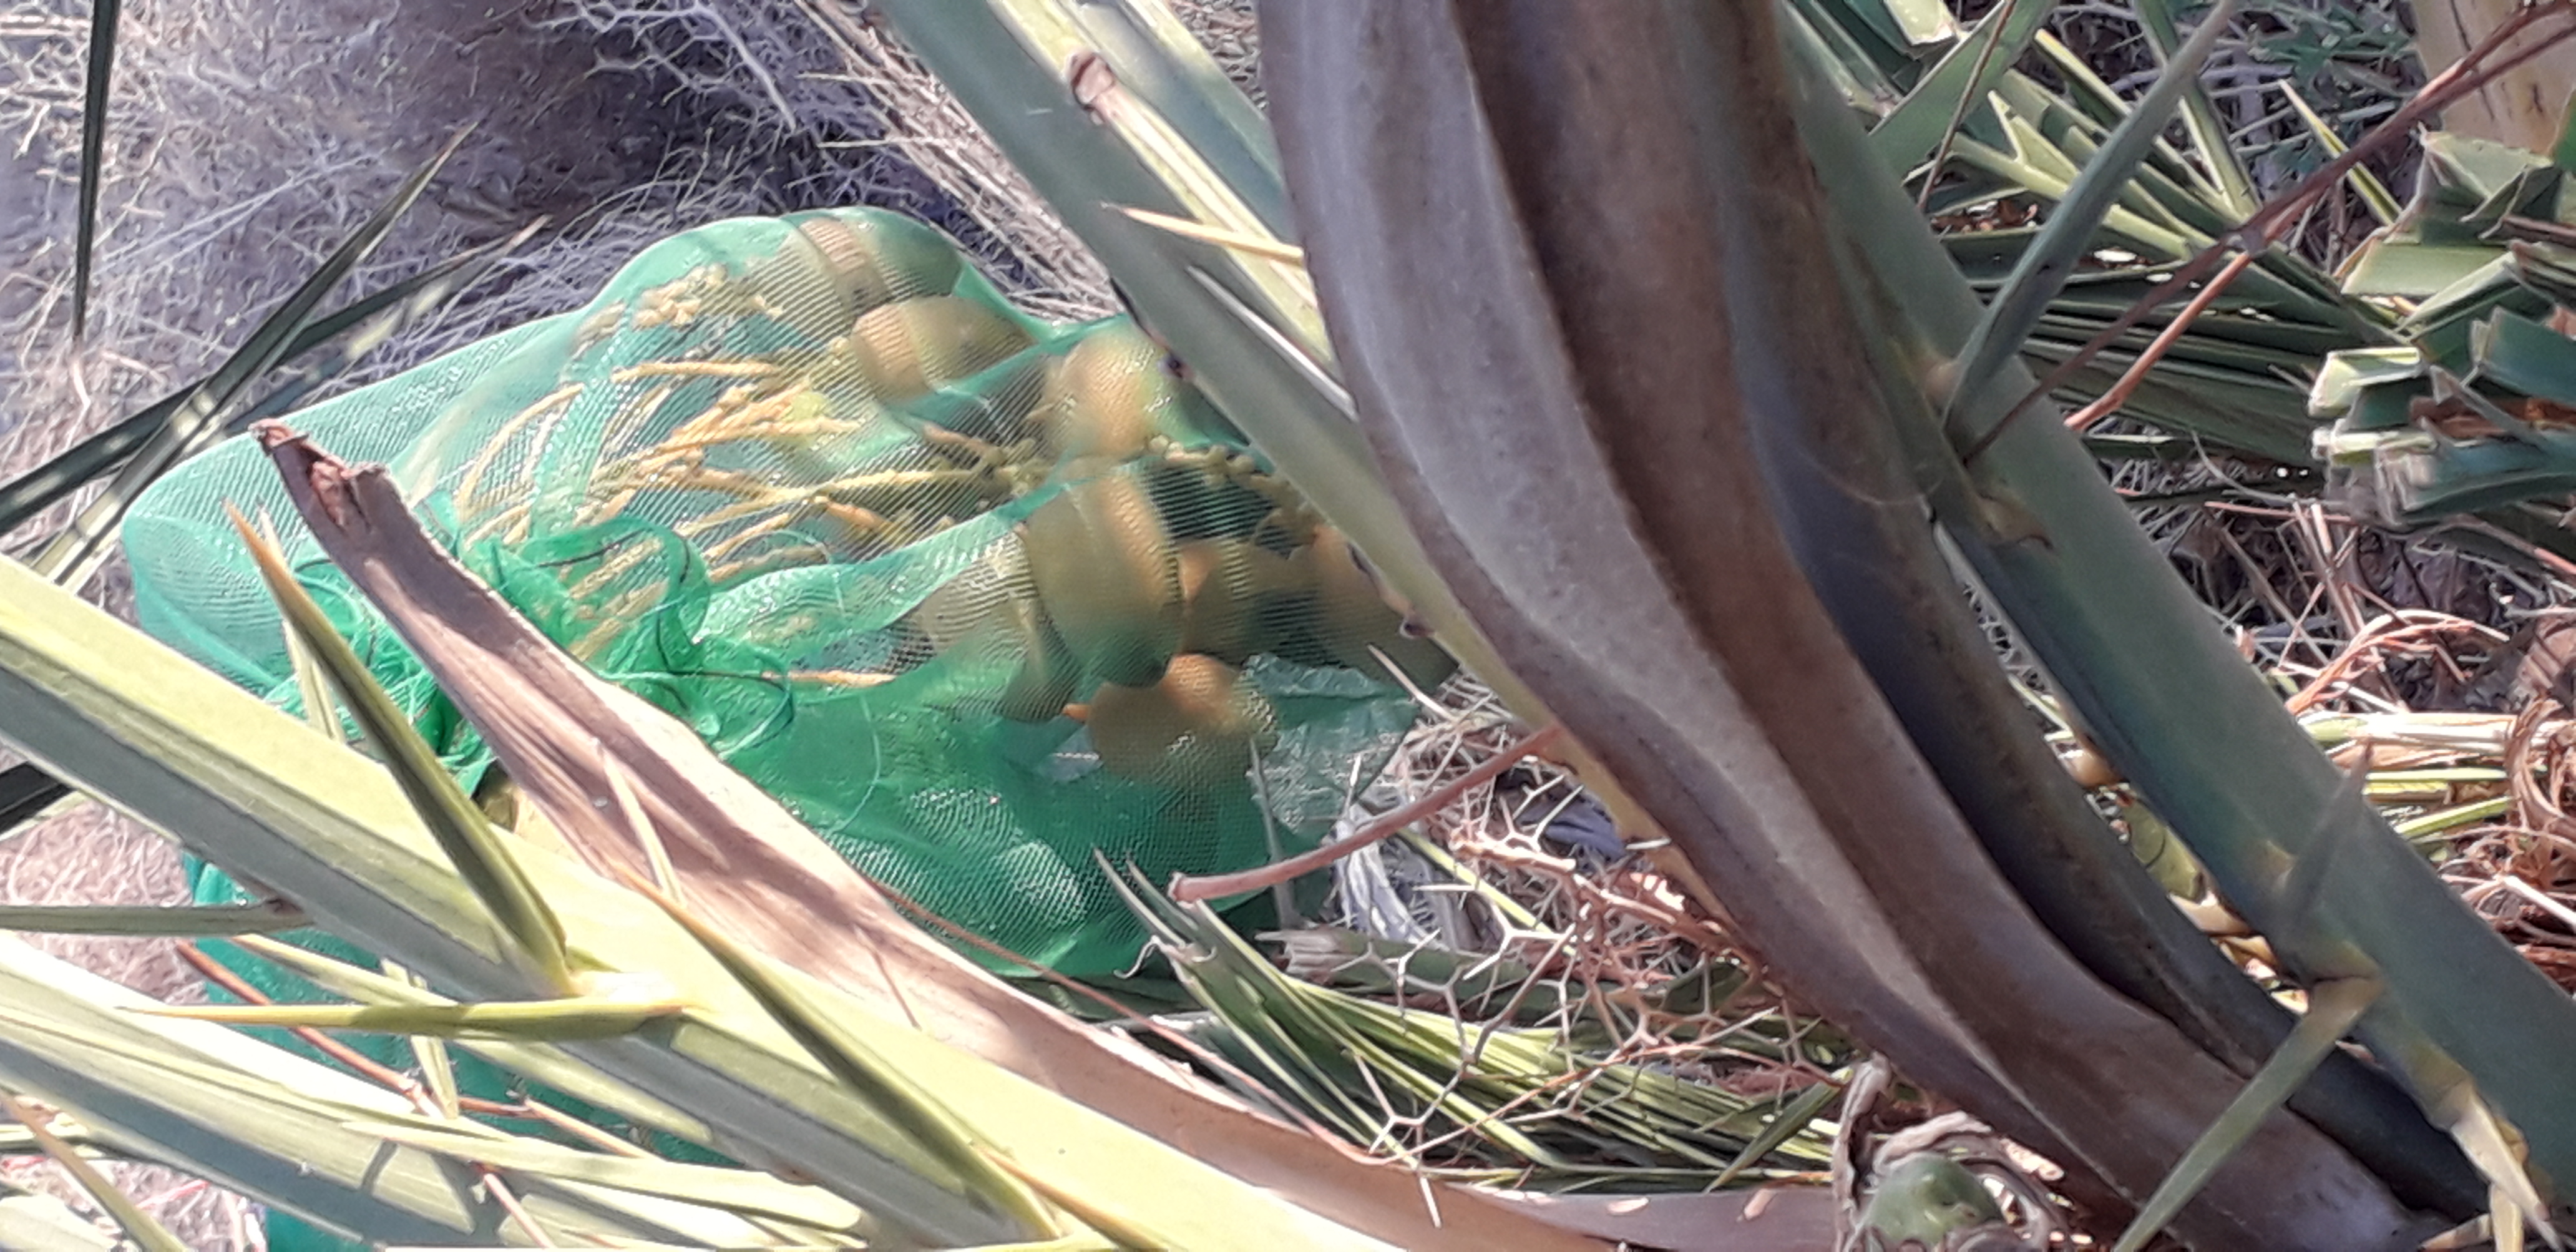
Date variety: Boumajhoul